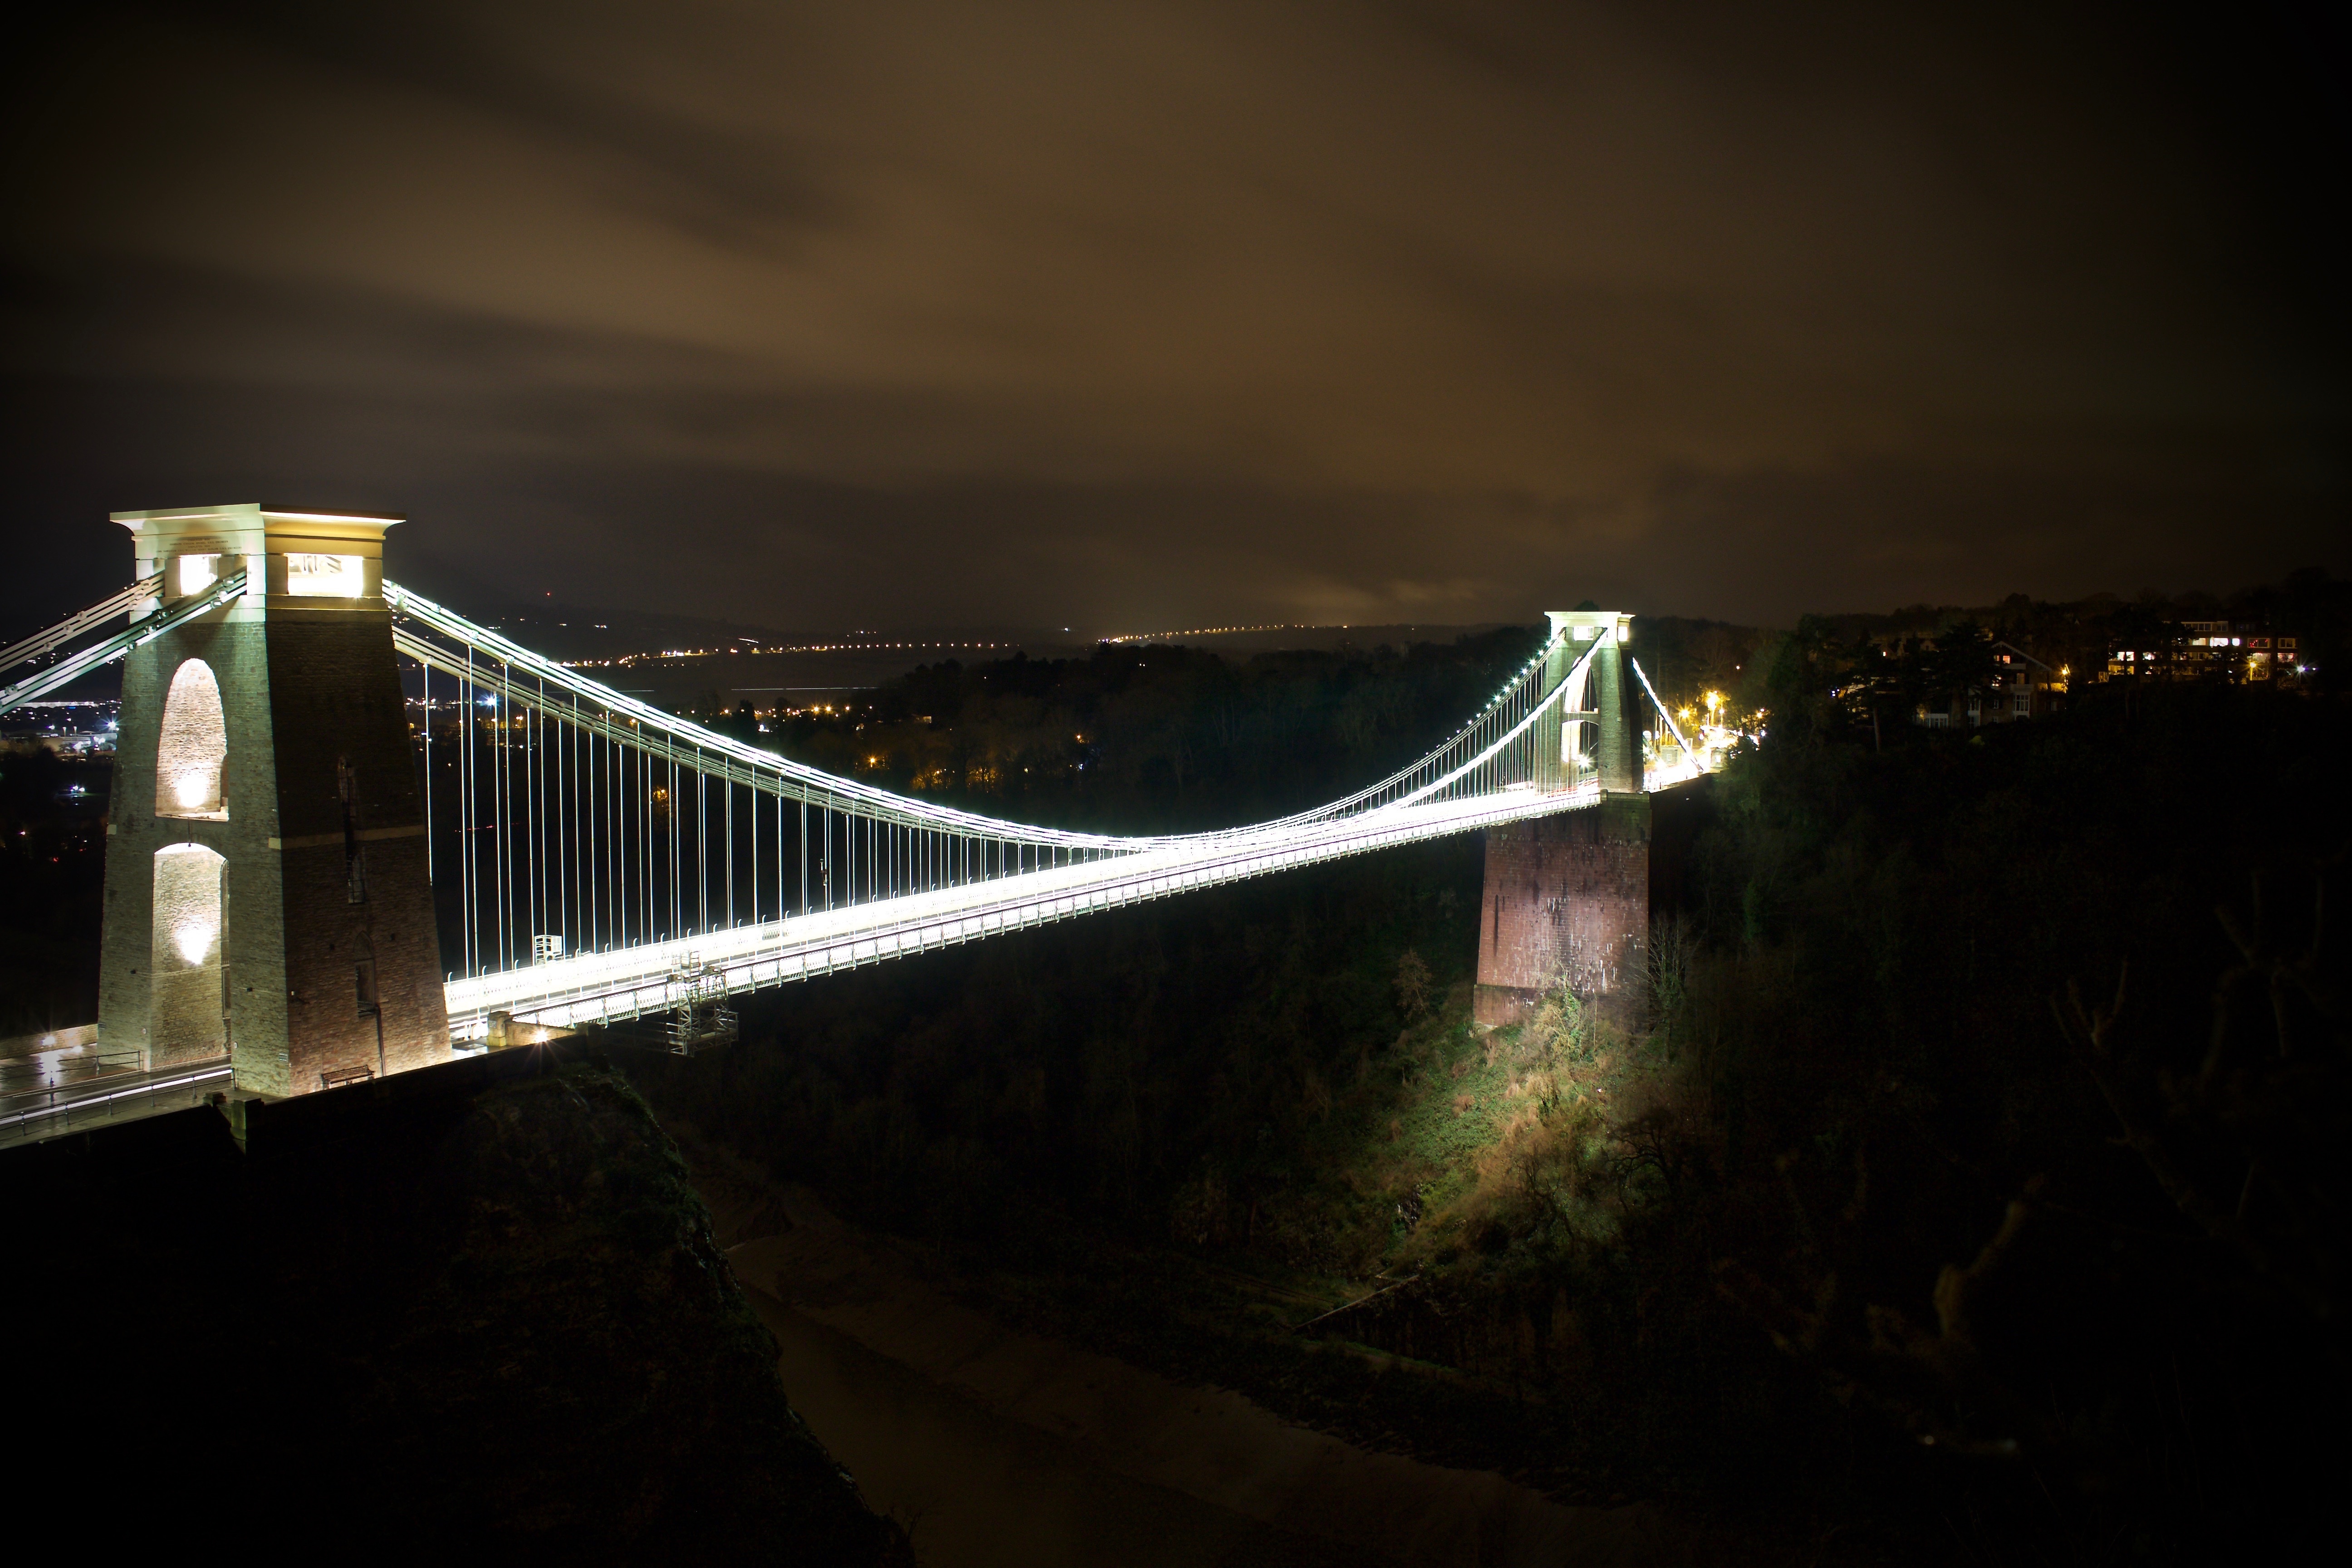
light, bridge, night, sunlight, morning, dusk, evening, reflection, darkness, lighting, nonbuilding structure